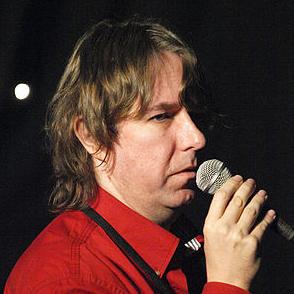
Age: 43